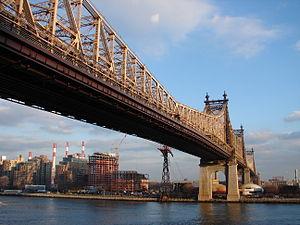
Le pont de Queensboro entre l’île de Manhattan et Queens à New York
Cet article a pour vocation de présenter une liste de ponts remarquables aux États-Unis, soit par leurs caractéristiques dimensionnelles, soit par leur intérêt architectural ou historique.